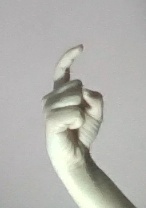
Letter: ra